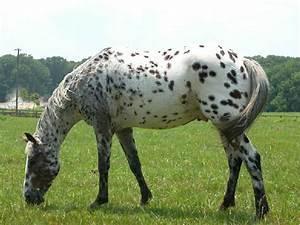
horse